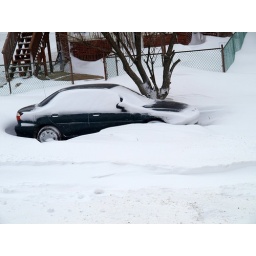
green car bound by snow